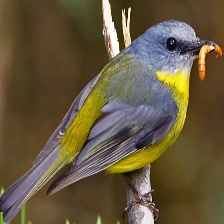
Species: EASTERN YELLOW ROBIN
Scientific name: EOPSALTRIA AUSTRALIS
ImageNet parent category: robin